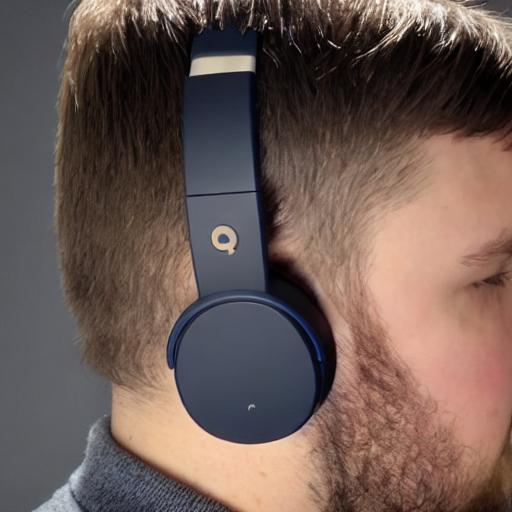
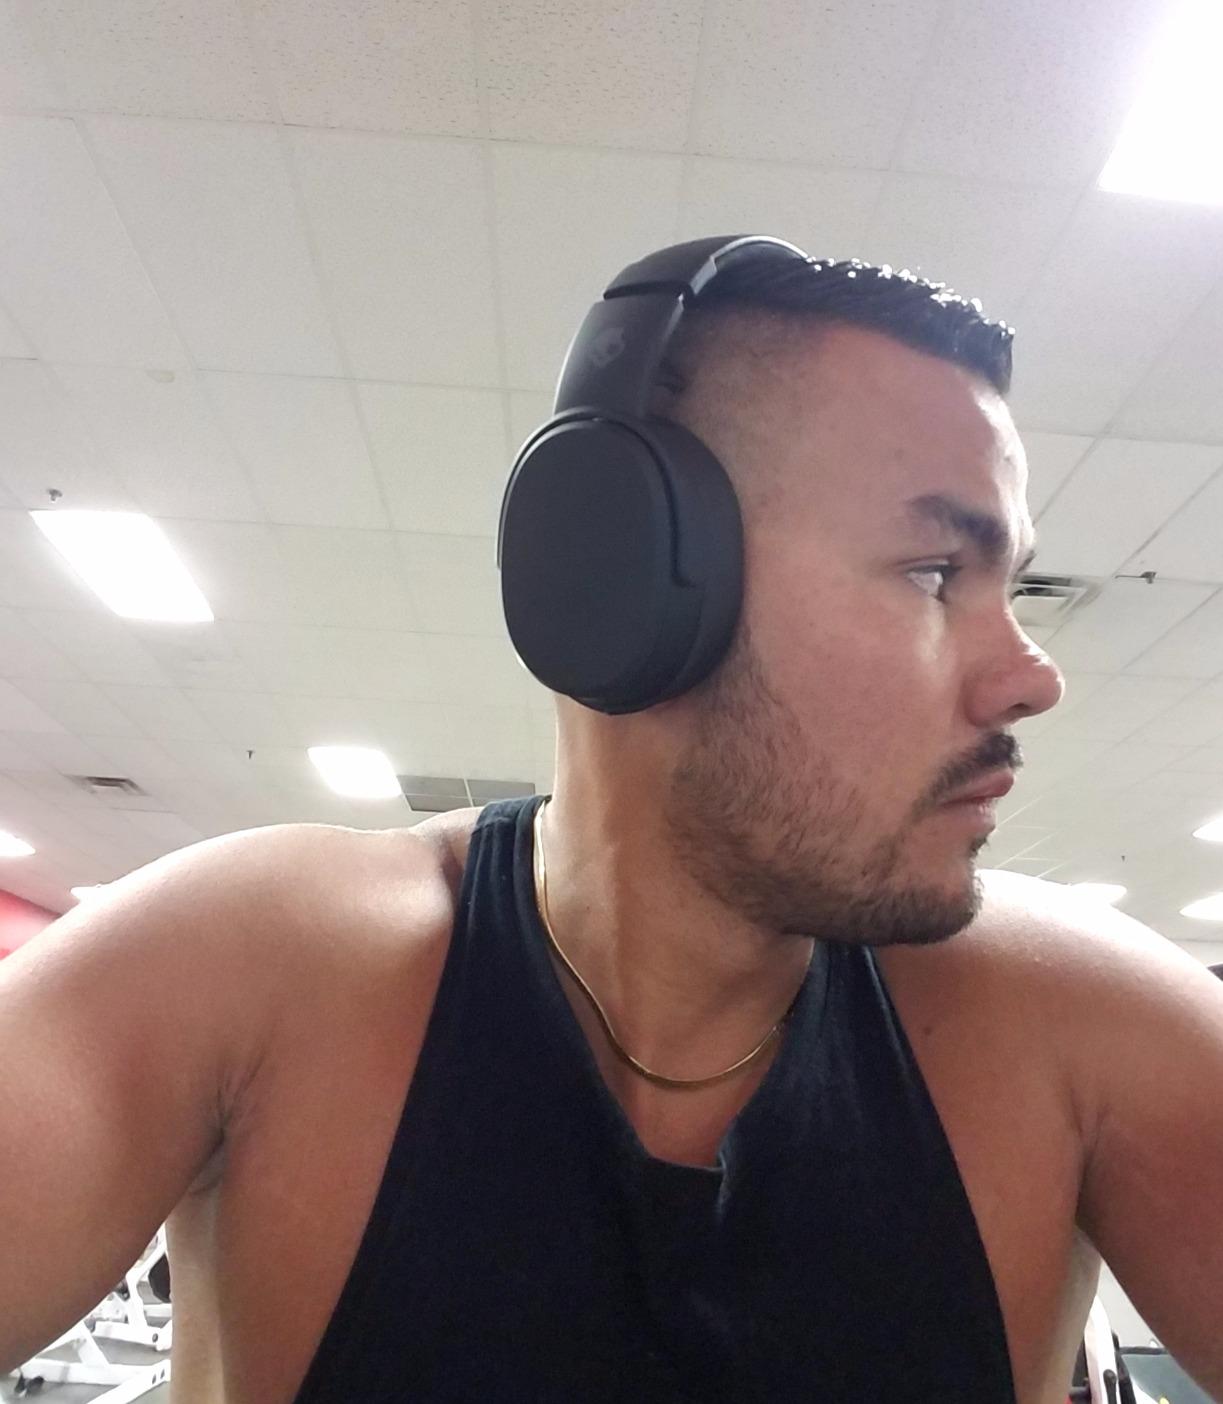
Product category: headphones
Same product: no